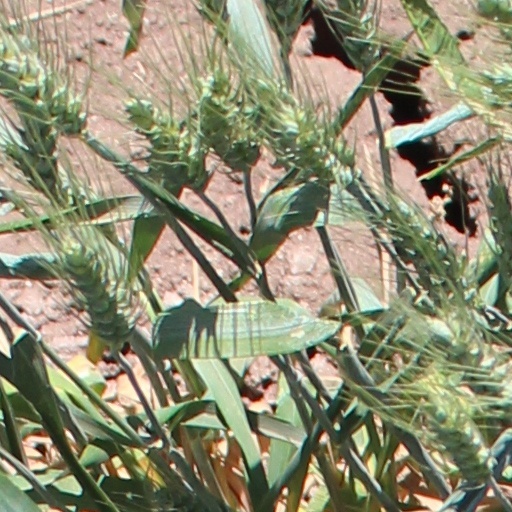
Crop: wheat